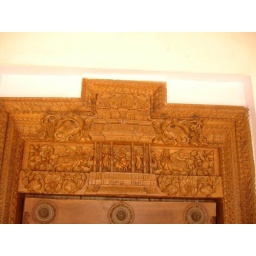
Wooden carving in the fron door of a house